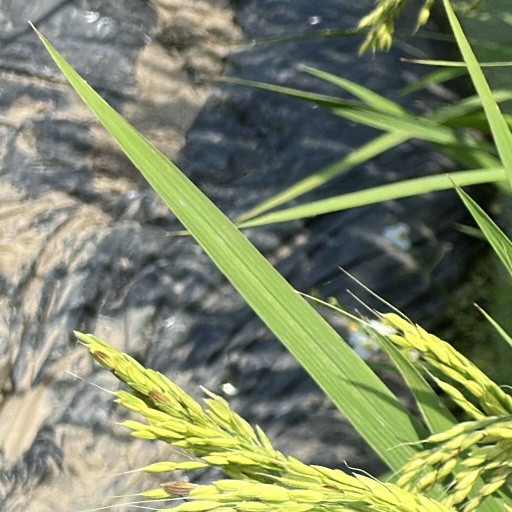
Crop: rice